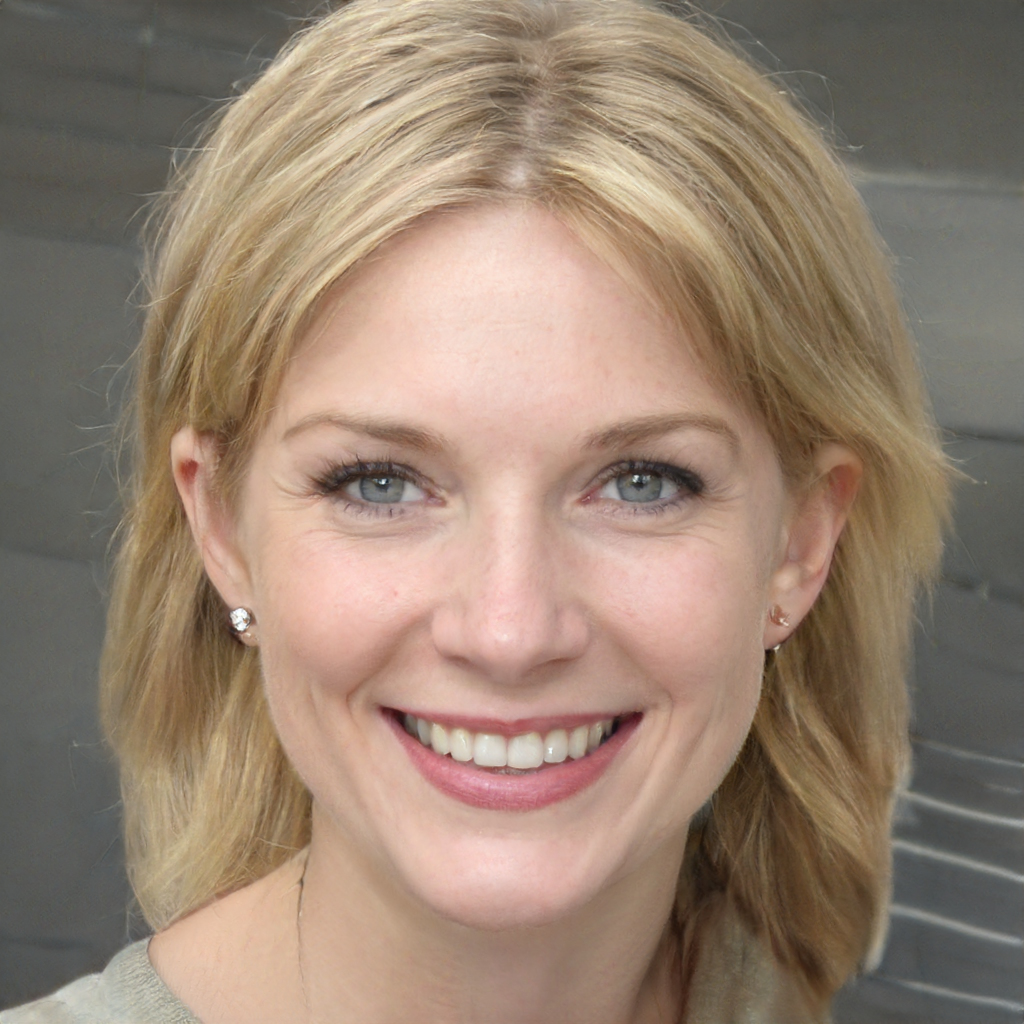
Label: Colored